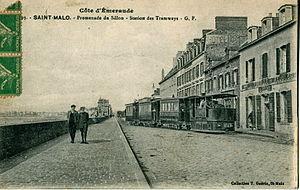
Carte postale ancienne éditée par T. Guérin à Saint-Malo, n°??93Côte d'Emeraude - SAINT-MALO - Promenade du Sillon - Station des Tramways
Les Tramways bretons, qui tirent leur nom de celui, trompeur, de la société concessionnaire, consistaient en un réseau de tramway à la fois urbain, desservant la ville de Saint-Malo et les communes qui fusionnèrent avec elle en 1968, et d'une ligne rurale vers Cancale et son port, La Houle.
Saint-Malo est une commune française située en Bretagne, dans le département d'Ille-et-Vilaine, et le principal port de la côte nord de Bretagne. Le secteur touristique y est également très développé.